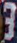
Number: 3